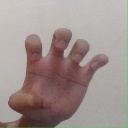
अक्षर: झ